Graduation (album)

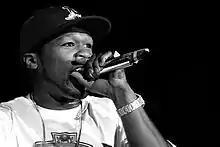
Publicity over the album's release date pitted West in a sales competition against rapper 50 Cent (pictured).

While hosting a listening session for his second studio album "Late Registration" on August 3, 2005, at Sony Music Studios, West revealed that he wanted to schedule the release of "Graduation" sometime around October 2006. Several months later, on March 28, 2007, West appeared on the Los Angeles radio station Power 106. He said that he was working on his third album and Common's seventh album "Finding Forever" and rapped a few lyrics from one of his songs in a cappella. On May 11, it was announced that the release date for "Graduation" was September 18. West debuted the album's lead single "Can't Tell Me Nothing" on the New York radio station Hot 97 on May 15. He then released a free mixtape under the same name onto the Internet on May 27. The mixtape features preview clips of songs that would appear on "Graduation" and showcases various artists signed onto West's record label GOOD Music as well as collaborations with other unaffiliated musicians. It also contains "Us Placers", the debut song of Child Rebel Soldier, a supergroup West formed with Lupe Fiasco and Pharrell.